Tattooing in Myanmar

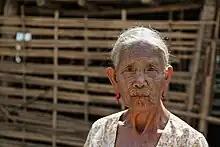
A tattooed Chin woman, 2009

Southern Chin women were also tattooed on their faces with closely set lines using blue pigments, ostensibly to discourage them from being kidnapped by invaders. Chin women were typically tattooed between the ages of 15 and 20. The practice has quickly disappeared, as it was banned in the 1960s by Burma's socialist regime and it was discouraged by Christian missionaries. Mro women also wore tattoos in the form of small marks or stars on the cheek, forehead or breast.